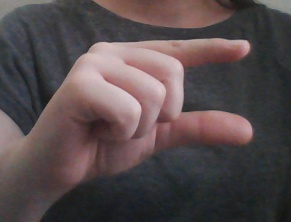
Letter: dal